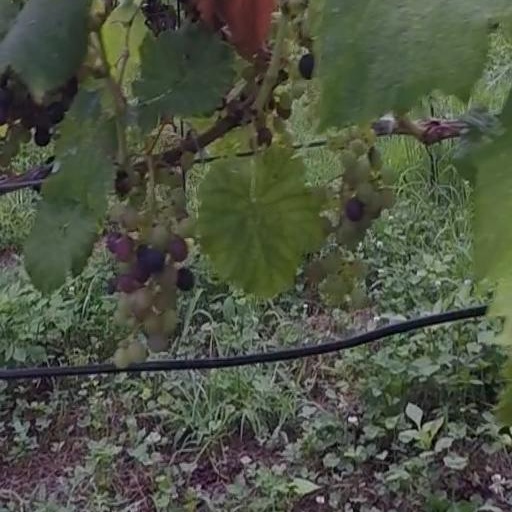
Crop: grape